Sutton Park NNR

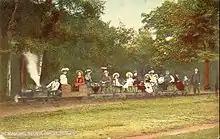
Postcard showing Locomotive 'Nipper' and train, on the miniature railway.

The Sutton Miniature Railway ran near to the present-day Wyndley Leisure Centre, from circa 1905 until the 1960s, when it was dismantled and the equipment put into store. The stock and engine shed are now at the Vintage Trains Depot at Tyseley, Birmingham.